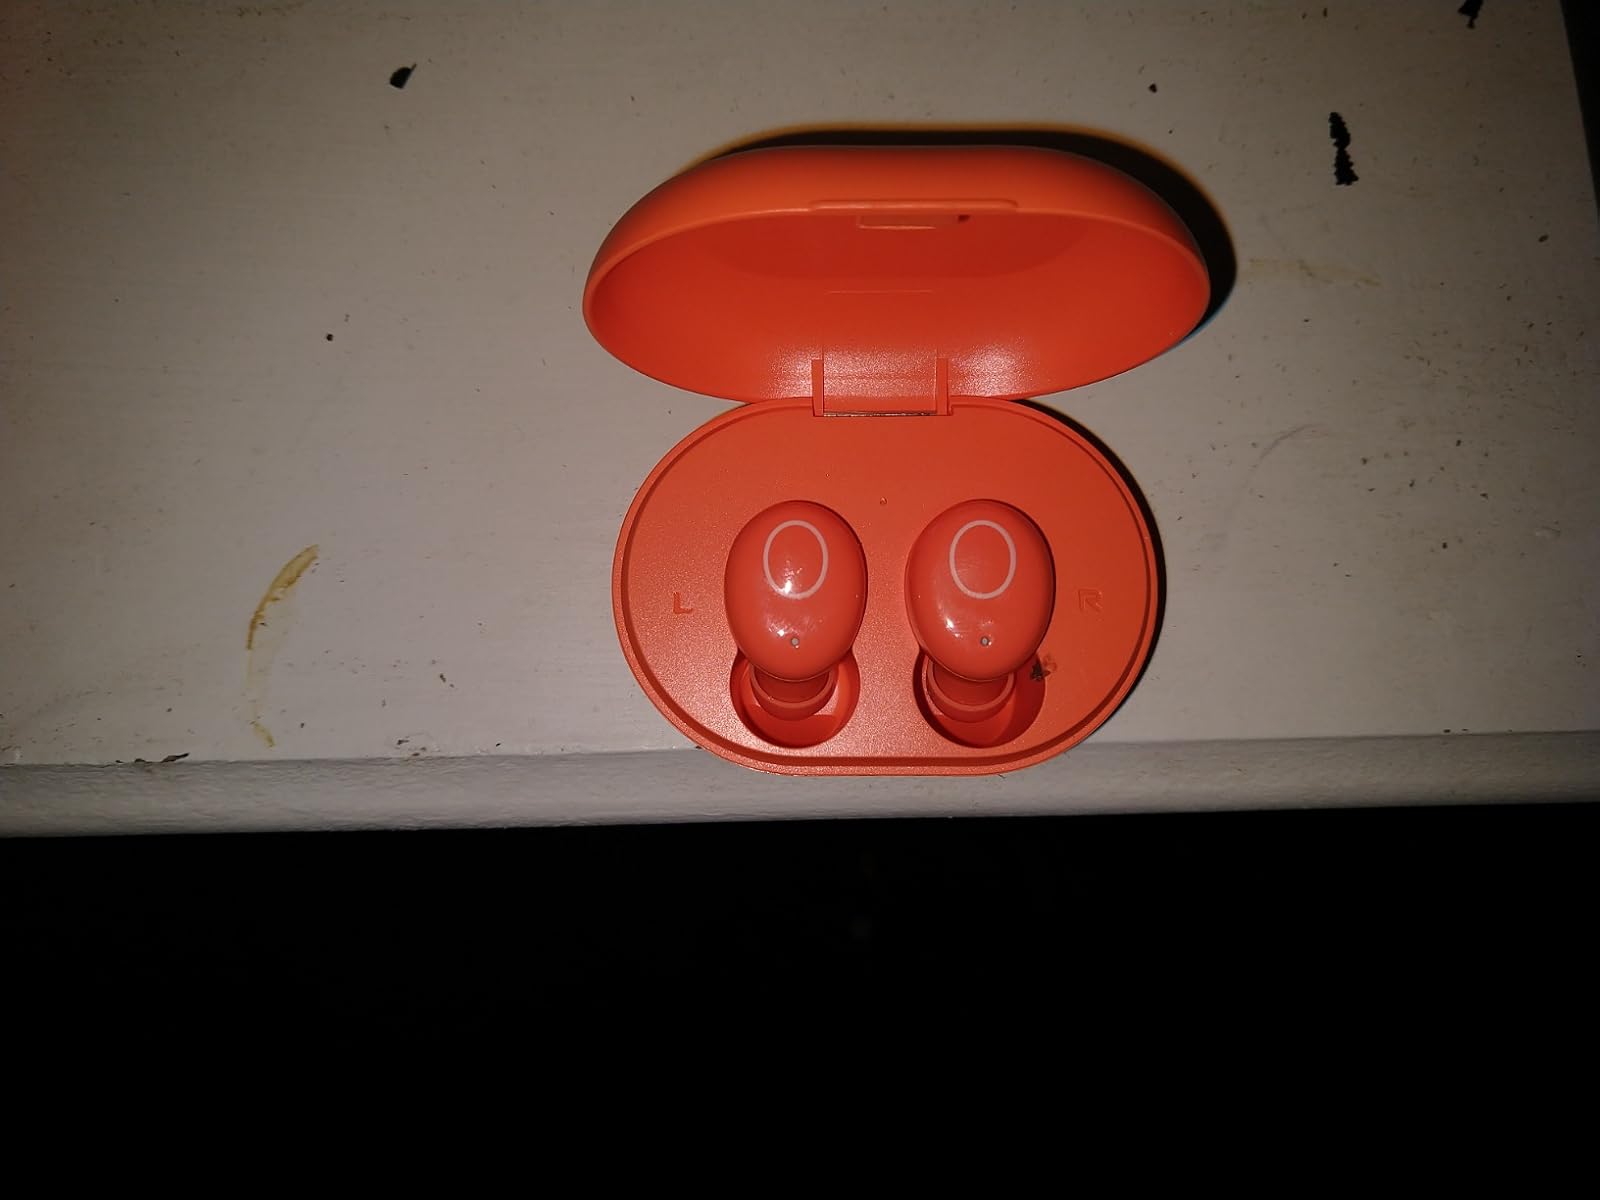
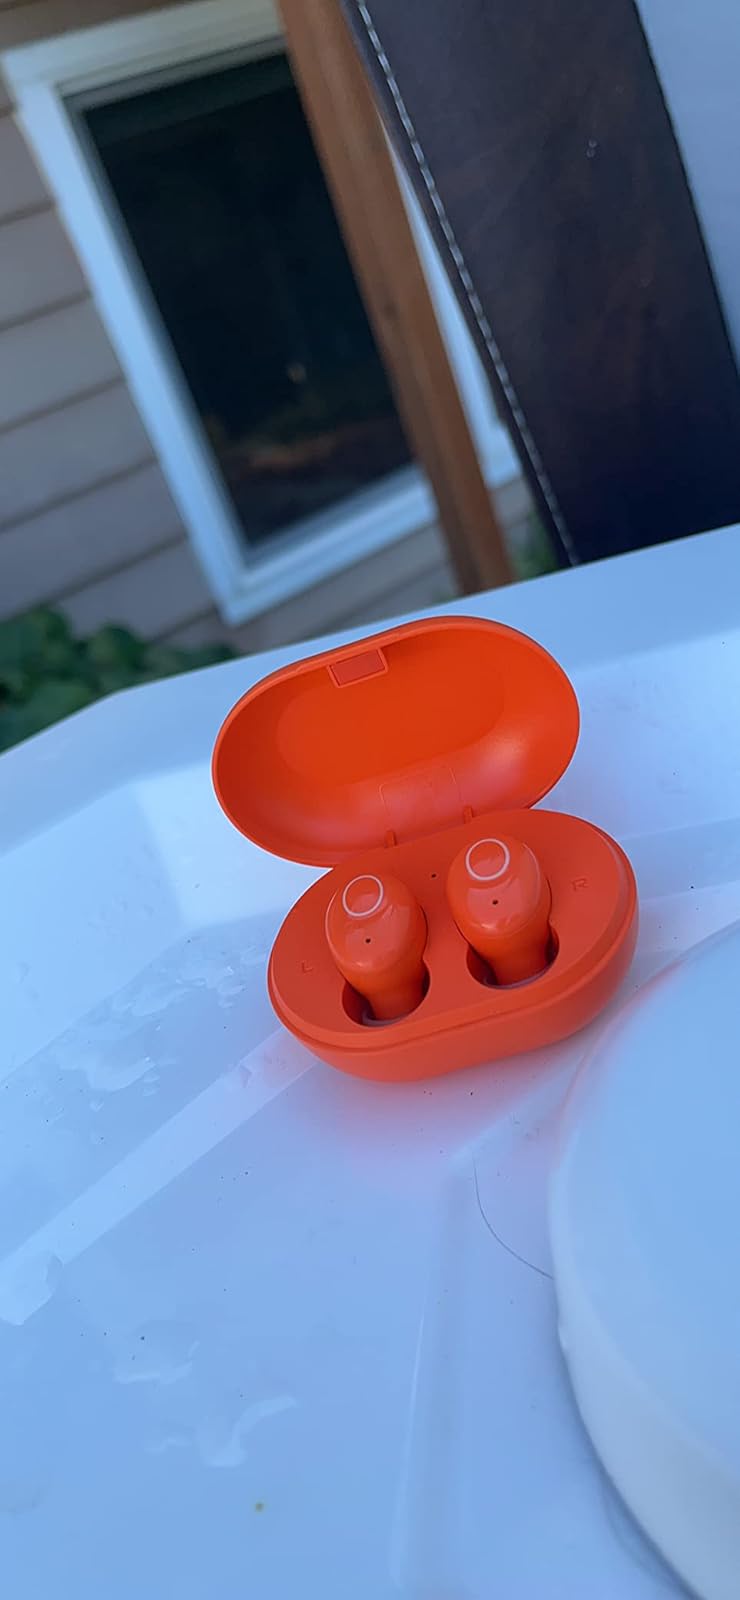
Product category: earbuds
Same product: yes